Ashgabat–Turkmenabat Motorway

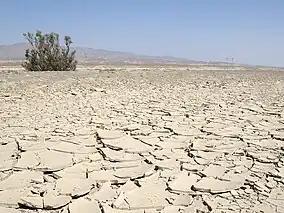
The highway passes north through the Karakum Desert

Closed joint-stock company Türkmenawtoban was established to construct the high-speed motorway Ashgabat–Turkmenabat. The company is formed from entrepreneurial structures that are members of the Union of Industrialists and Entrepreneurs of Turkmenistan. VCE Vienna Consulting Engineers ZT GmbH (Austria) was contracted by Türkmenawtoban CJSC in 2019 to oversee the quality control of the Ashgabat–Turkmenabat motorway project.